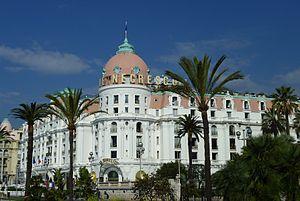
Hôtel Negresco, (Nice, Alpes-Maritimes, France) This building is classé au titre des Monuments Historiques. It is indexed in the Base Mérimée, a database of architectural heritage maintained by the French Ministry of Culture,